Williamsburg High School (Ohio)

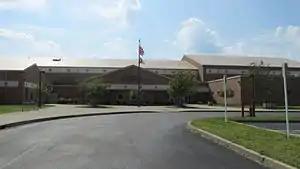
Williamsburg High School

Williamsburg High School is a public high school in Williamsburg, Ohio. It is the only high school in the Williamsburg Local School District. It serves around 600 students in the Middle and High Schools. There was a new building built in 1996 and still runs today.